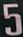
Number: 5